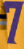
Number: 7